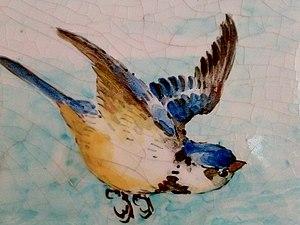
détail d'un panneau décoratif montrant un oiseau
Situé au cœur du centre historique de Guebwiller, le Musée Théodore Deck & des Pays du Florival expose la plus grande collection publique de céramiques de Théodore Deck. Le musée est aussi consacré au patrimoine culturel et naturel de la région de Guebwiller.